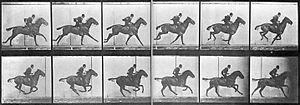
Le cheval, s'il apparaît fréquemment dans les films et séries d'animation, des plus anciens aux plus modernes, a généralement un rôle de figurant ou de faire-valoir pour son cavalier. Il existe pourtant quelques rares cas où il est traité comme un personnage à part entière, d'autres où il est lui-même le personnage principal, notamment dans Spirit, l'étalon des plaines.
En matière d'équitation, le galop est la plus rapide des allures naturelles du cheval et d'autres équidés. Venant après le trot, le galop est une allure sautée et basculée, diagonale et dissymétrique à trois temps inégaux suivis d'une phase de projection. Cette allure va en moyenne à 21 kilomètres par heure mais peut dépasser 60 kilomètres par heure sur les champs de courses.